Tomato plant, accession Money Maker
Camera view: tilt-top (135 deg); turntable rotation: 240 degrees
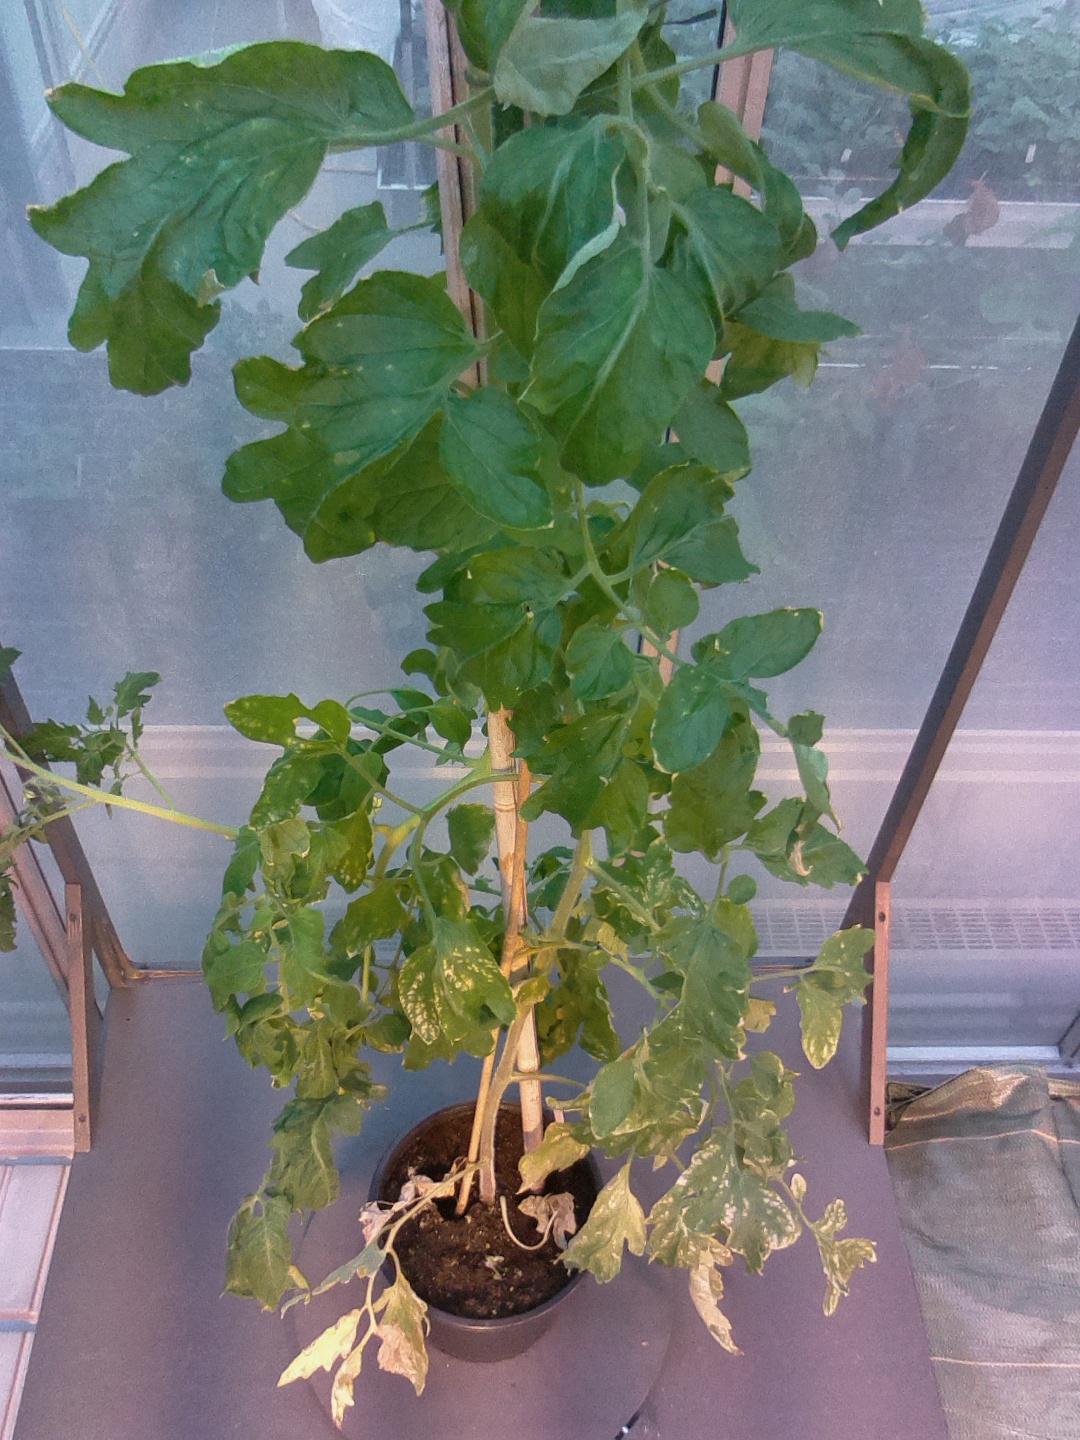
BBCH growth stage 73: 30%-40% of final fruit size